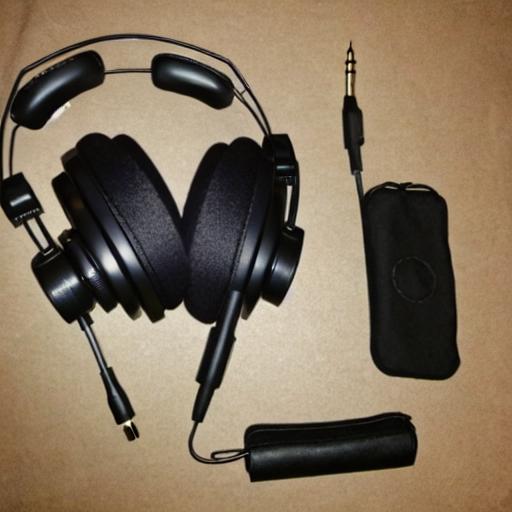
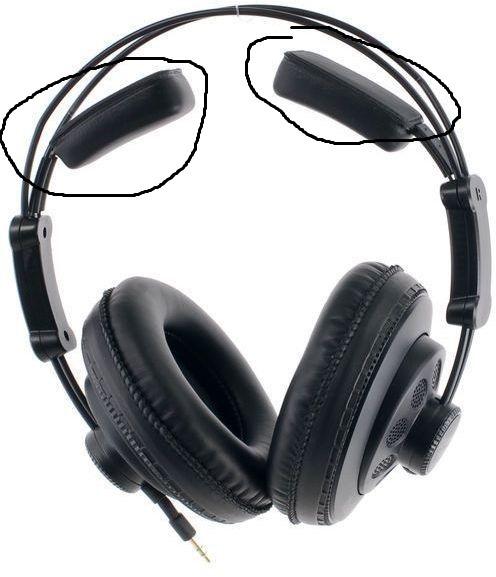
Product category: headphones
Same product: no